Jacopo Ligozzi

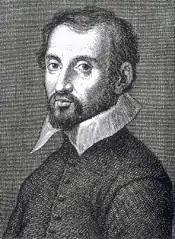

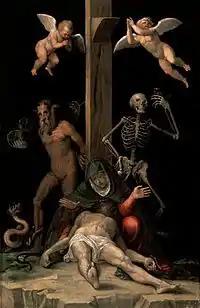
"The Allegory of the Redemption"; Madrid, Prado Museum.

Jacopo Ligozzi (1547–1627) was an Italian painter, illustrator, designer, and miniaturist. His art can be categorized as late-Renaissance and Mannerist styles.